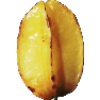
Label: Carambula 1